Iranian rock

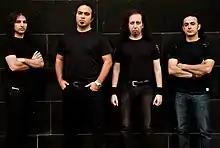
Angband, Power Metal band from Tehran

The inspiration for many of Iran's hard rock songs of the 1970s were bands like Cream, The Who and above all The Jimi Hendrix Experience. With the victory of the Iranian Revolution, heavy metal and hard rock in Iran disappeared for a while. After the 1979 Revolution, Iran engaged in an eight-year war with Iraq. It was at this time that some Iranian youths, led by Farshid Arabi, were playing unauthorized heavy metal. Over time, Farshid Arabi formed a group called Silent Death and continued to operate underground. The most important source of inspiration for Farshid Arabi and his band was Black Sabbath, which later became the source of inspiration for many Iranian metal bands. By the beginning of the 1990s, heavy metal has grown in Iran and gained many fans and supporters. During this period, the works of the Grunge bands were sold underground in Iran, the works of Nirvana group being the most popular and best-selling. Many bands formed during this period in Iran such as Baramant, Kahtmayan, Angband, Mordab, Arsames and Master of Persia. Heavy metal and hard rock music are illegal like many other rock styles in Iran. but in recent years some bands like Gereh received permission to play concerts in Tehran.